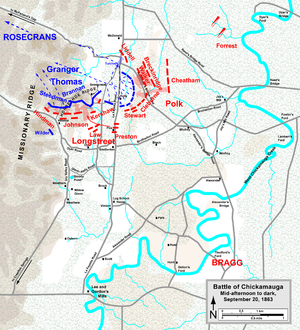
William Starke Rosecrans est un inventeur, dirigeant de la coal-oil company, diplomate, politicien et officier de l'US Army. Il devient célèbre en tant que général de l'Armée de l'Union lors de la guerre de Sécession.